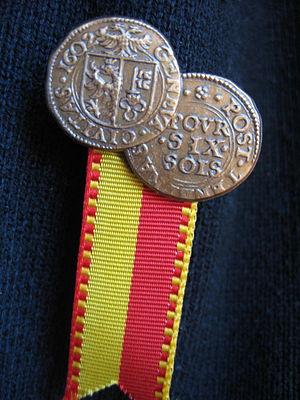
Insigne de l'Escalade 2011 - Monnaie